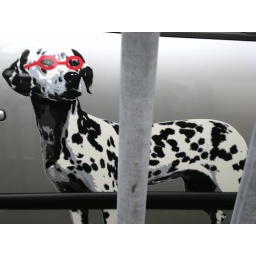
figuur van een hond met een rode bril op een auto. seen on a car in ghent